Andrew G. Grutka

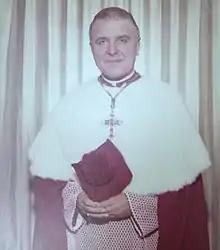

Andrew Gregory Grutka (November 17, 1908 – November 11, 1993) was an American prelate of the Roman Catholic Church. He served as first bishop of the Diocese of Gary in Indiana from 1956 to 1984.